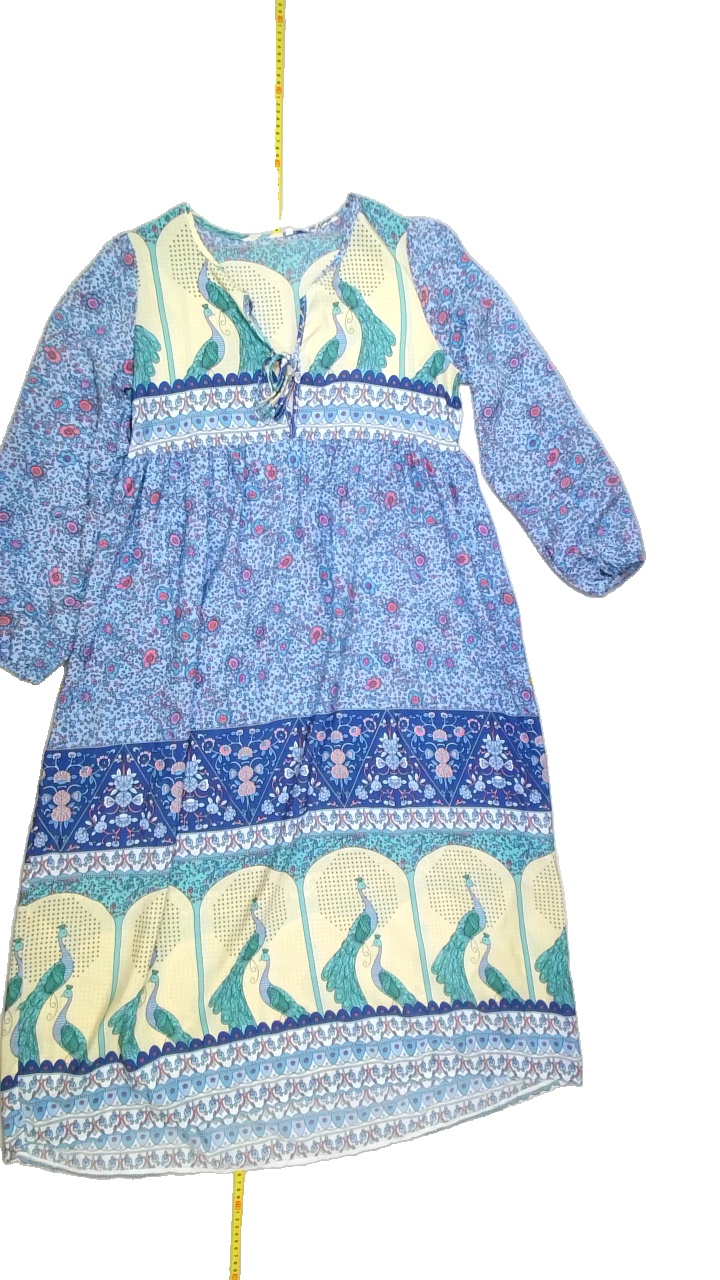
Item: Dress (Ladies)
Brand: Not Applicable
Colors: Multicolor, Black, Purple, Blue, White, Green, Yellow, Turquoise, Pink
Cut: V-collar, Long, Loose
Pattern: Floral print
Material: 100%polyester
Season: All
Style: No trend
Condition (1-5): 5
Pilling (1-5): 5
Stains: No
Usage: Reuse
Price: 50-100